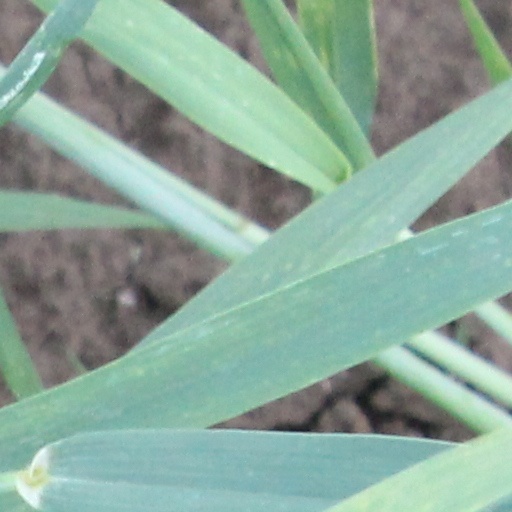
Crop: wheat